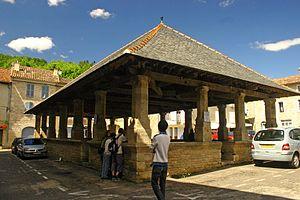
Halles de Caylus (Tarn-et-Garonne, France).
Caylus, anciennement Caylus-Bonnette, est une commune française située dans le département de Tarn-et-Garonne, en région Occitanie.
La halle de Caylus est un monument situé au centre de la ville sur la place de la mairie dans le département de Tarn-et-Garonne, en France en région Midi-Pyrénées.